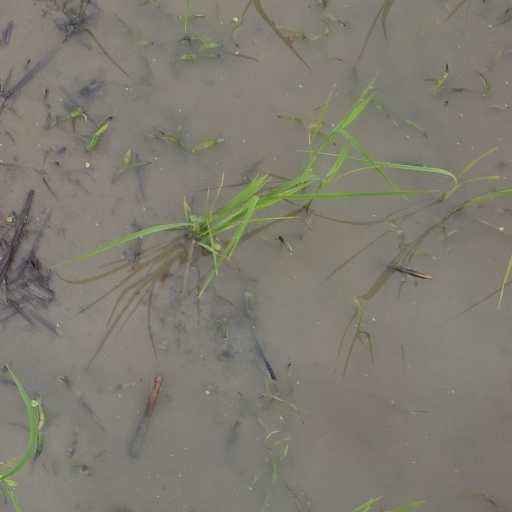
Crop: rice